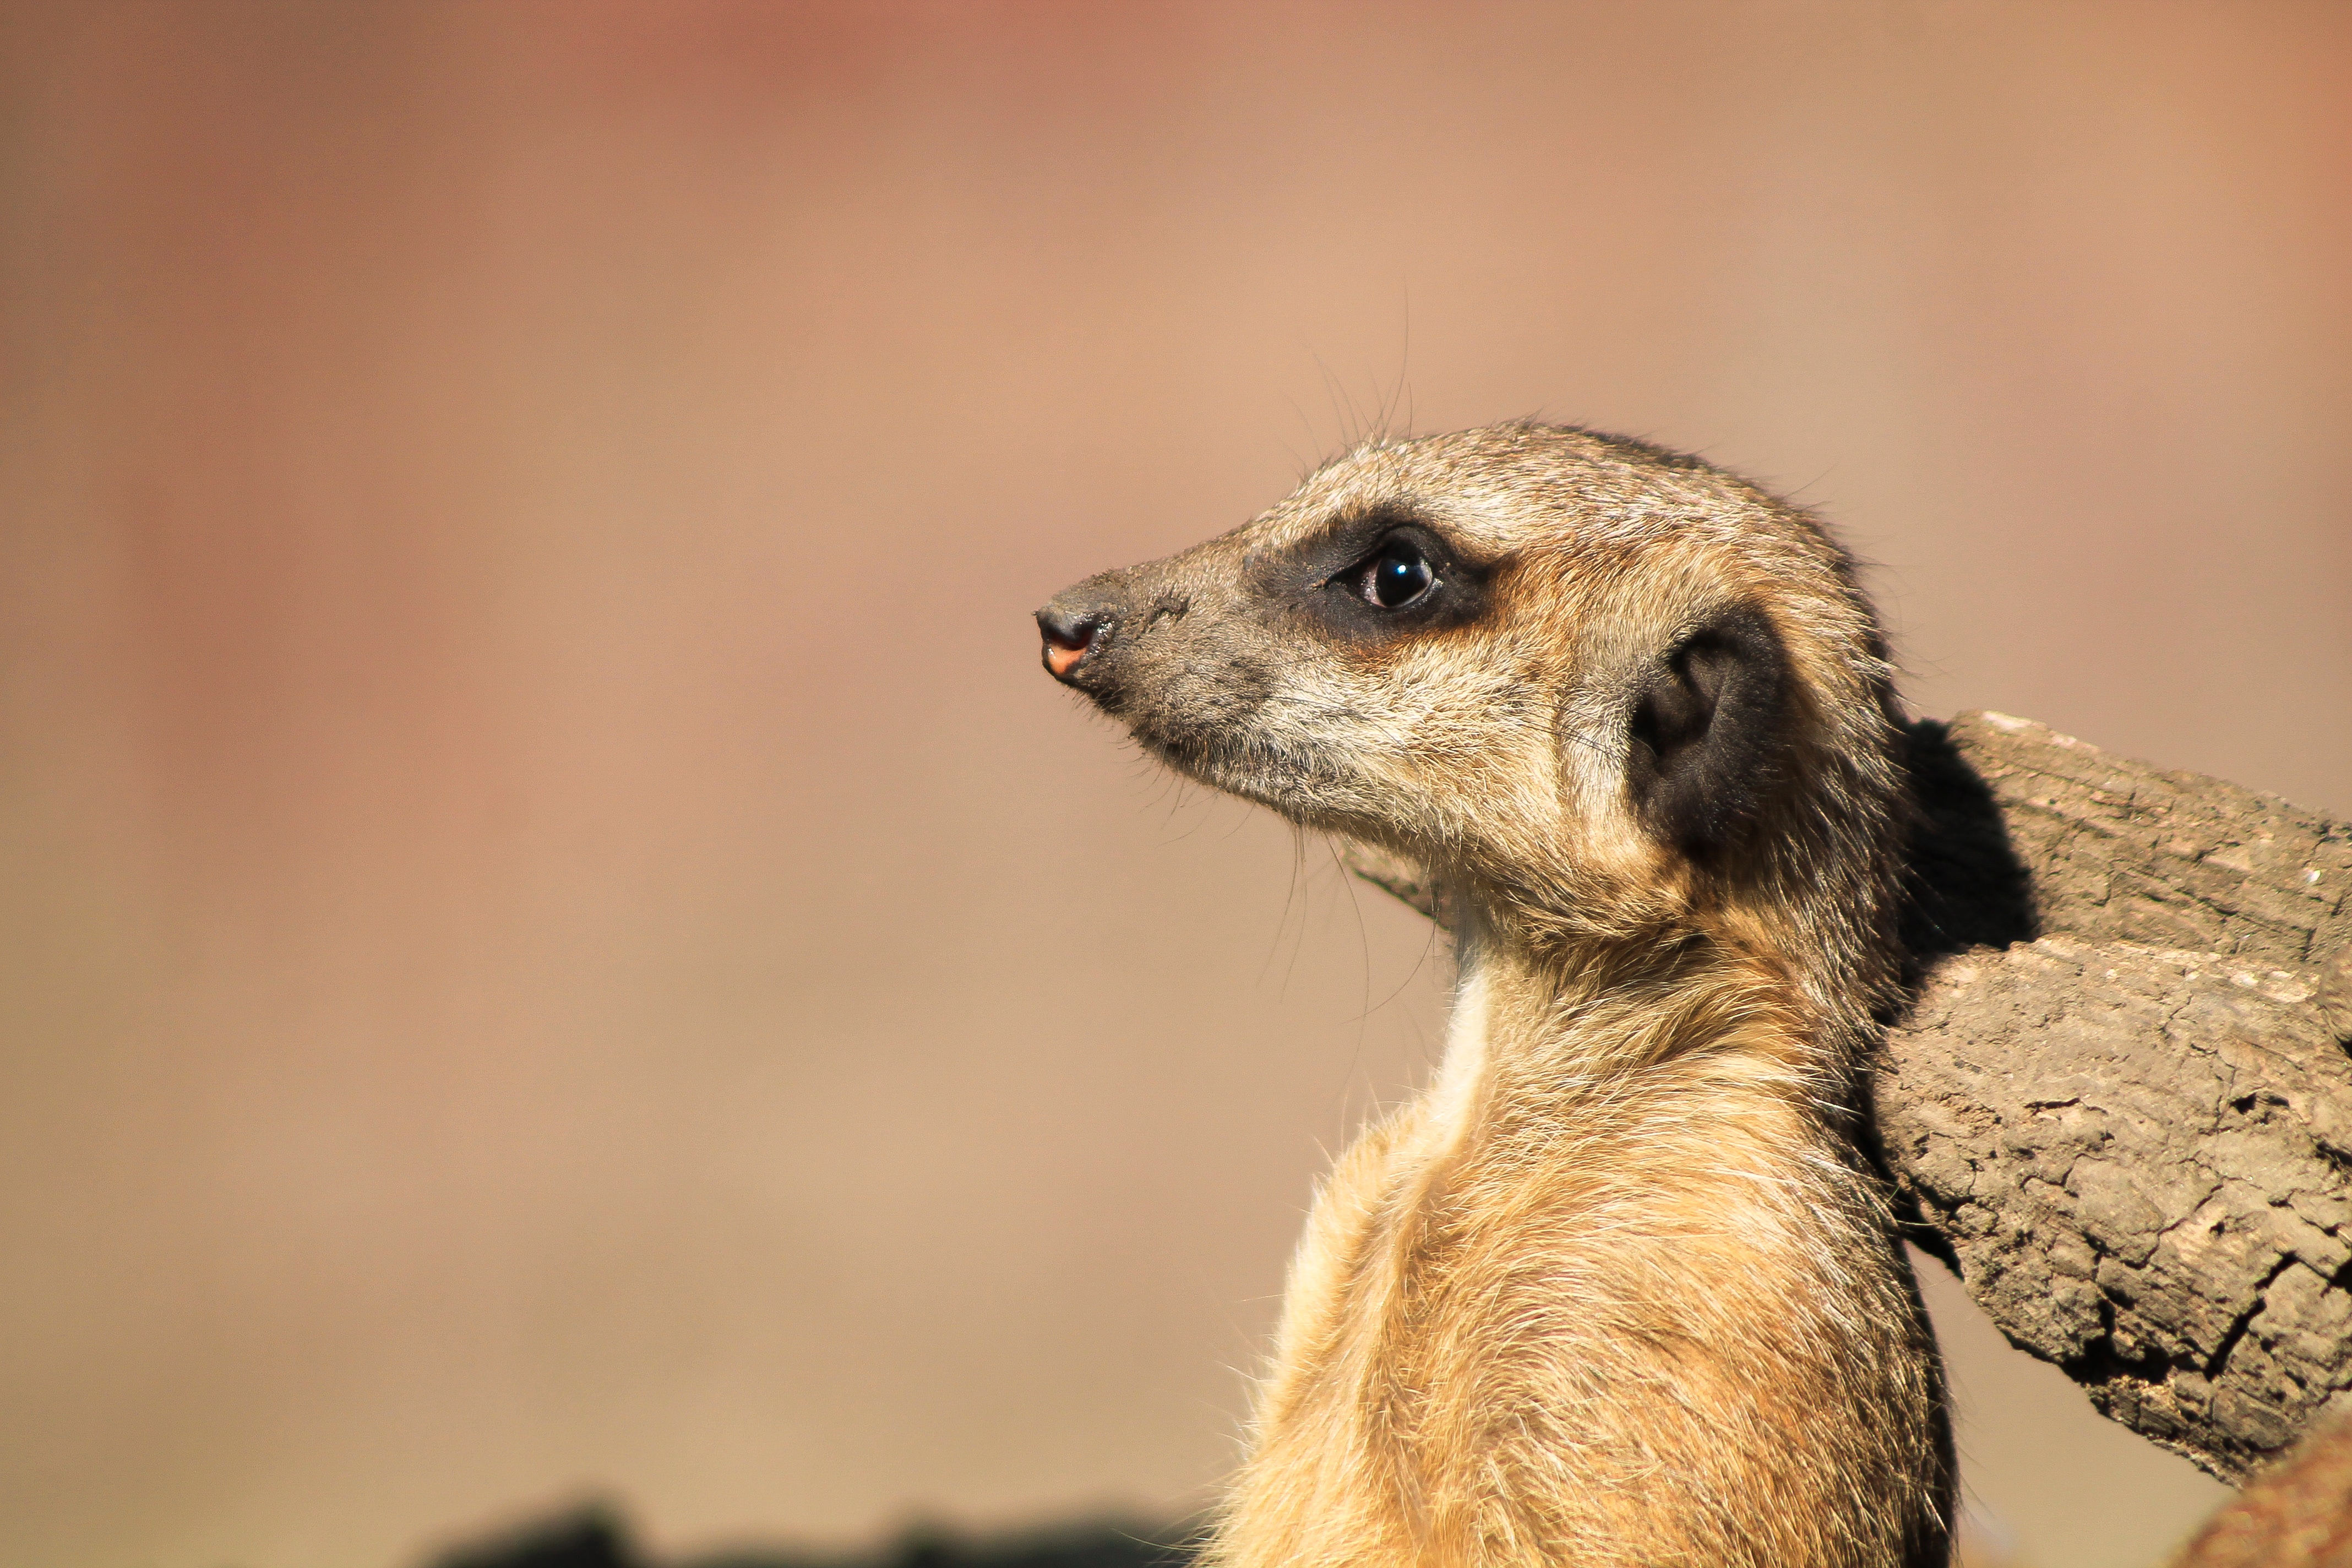
watch, nature, animal, wildlife, wild, zoo, portrait, mammal, fauna, close up, whiskers, animals, head, vertebrate, mood, meerkat, mongoose, meerkats, macro photography, is watching, llatportr, k mlel, desert animals, you re thinking about